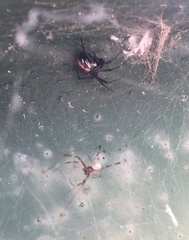
Species: Lactrodectus_hesperus